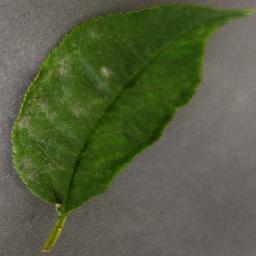
Label: Cherry___Powdery_mildew